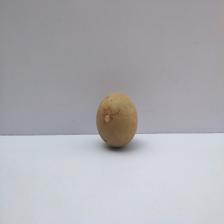
Size: Small